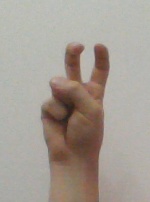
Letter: toot